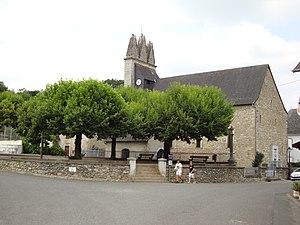
Viodos-Abense-de-Bas est une commune française située dans le département des Pyrénées-Atlantiques, en région Nouvelle-Aquitaine.
Viodos est une ancienne commune française du département des Pyrénées-Atlantiques. En 1842, la commune fusionne avec Abense-de-Bas pour former la nouvelle commune de Viodos-Abense-de-Bas.